Porterbrook

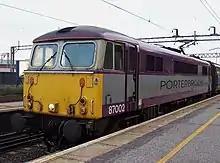
87002 in later Porterbrook livery

Porterbrook has painted some locomotives in its purple house colours. "Deltic" D9016 was repainted in 1999 after Porterbrook sponsored its return to service. Class 47s 47807 and 47817 operated for Virgin CrossCountry in the late 1990s in Porterbrook livery as did 57601 for First Great Western from 2001, and 87002 for Virgin Trains West Coast from 2003.